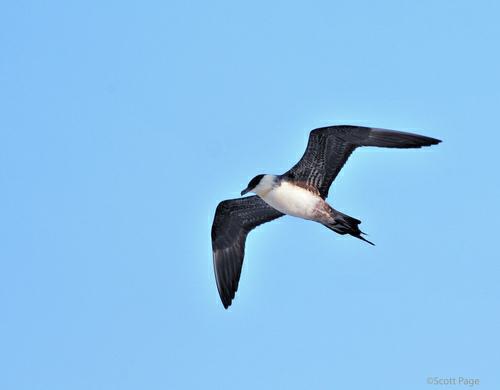
A photo of a long tailed jaeger